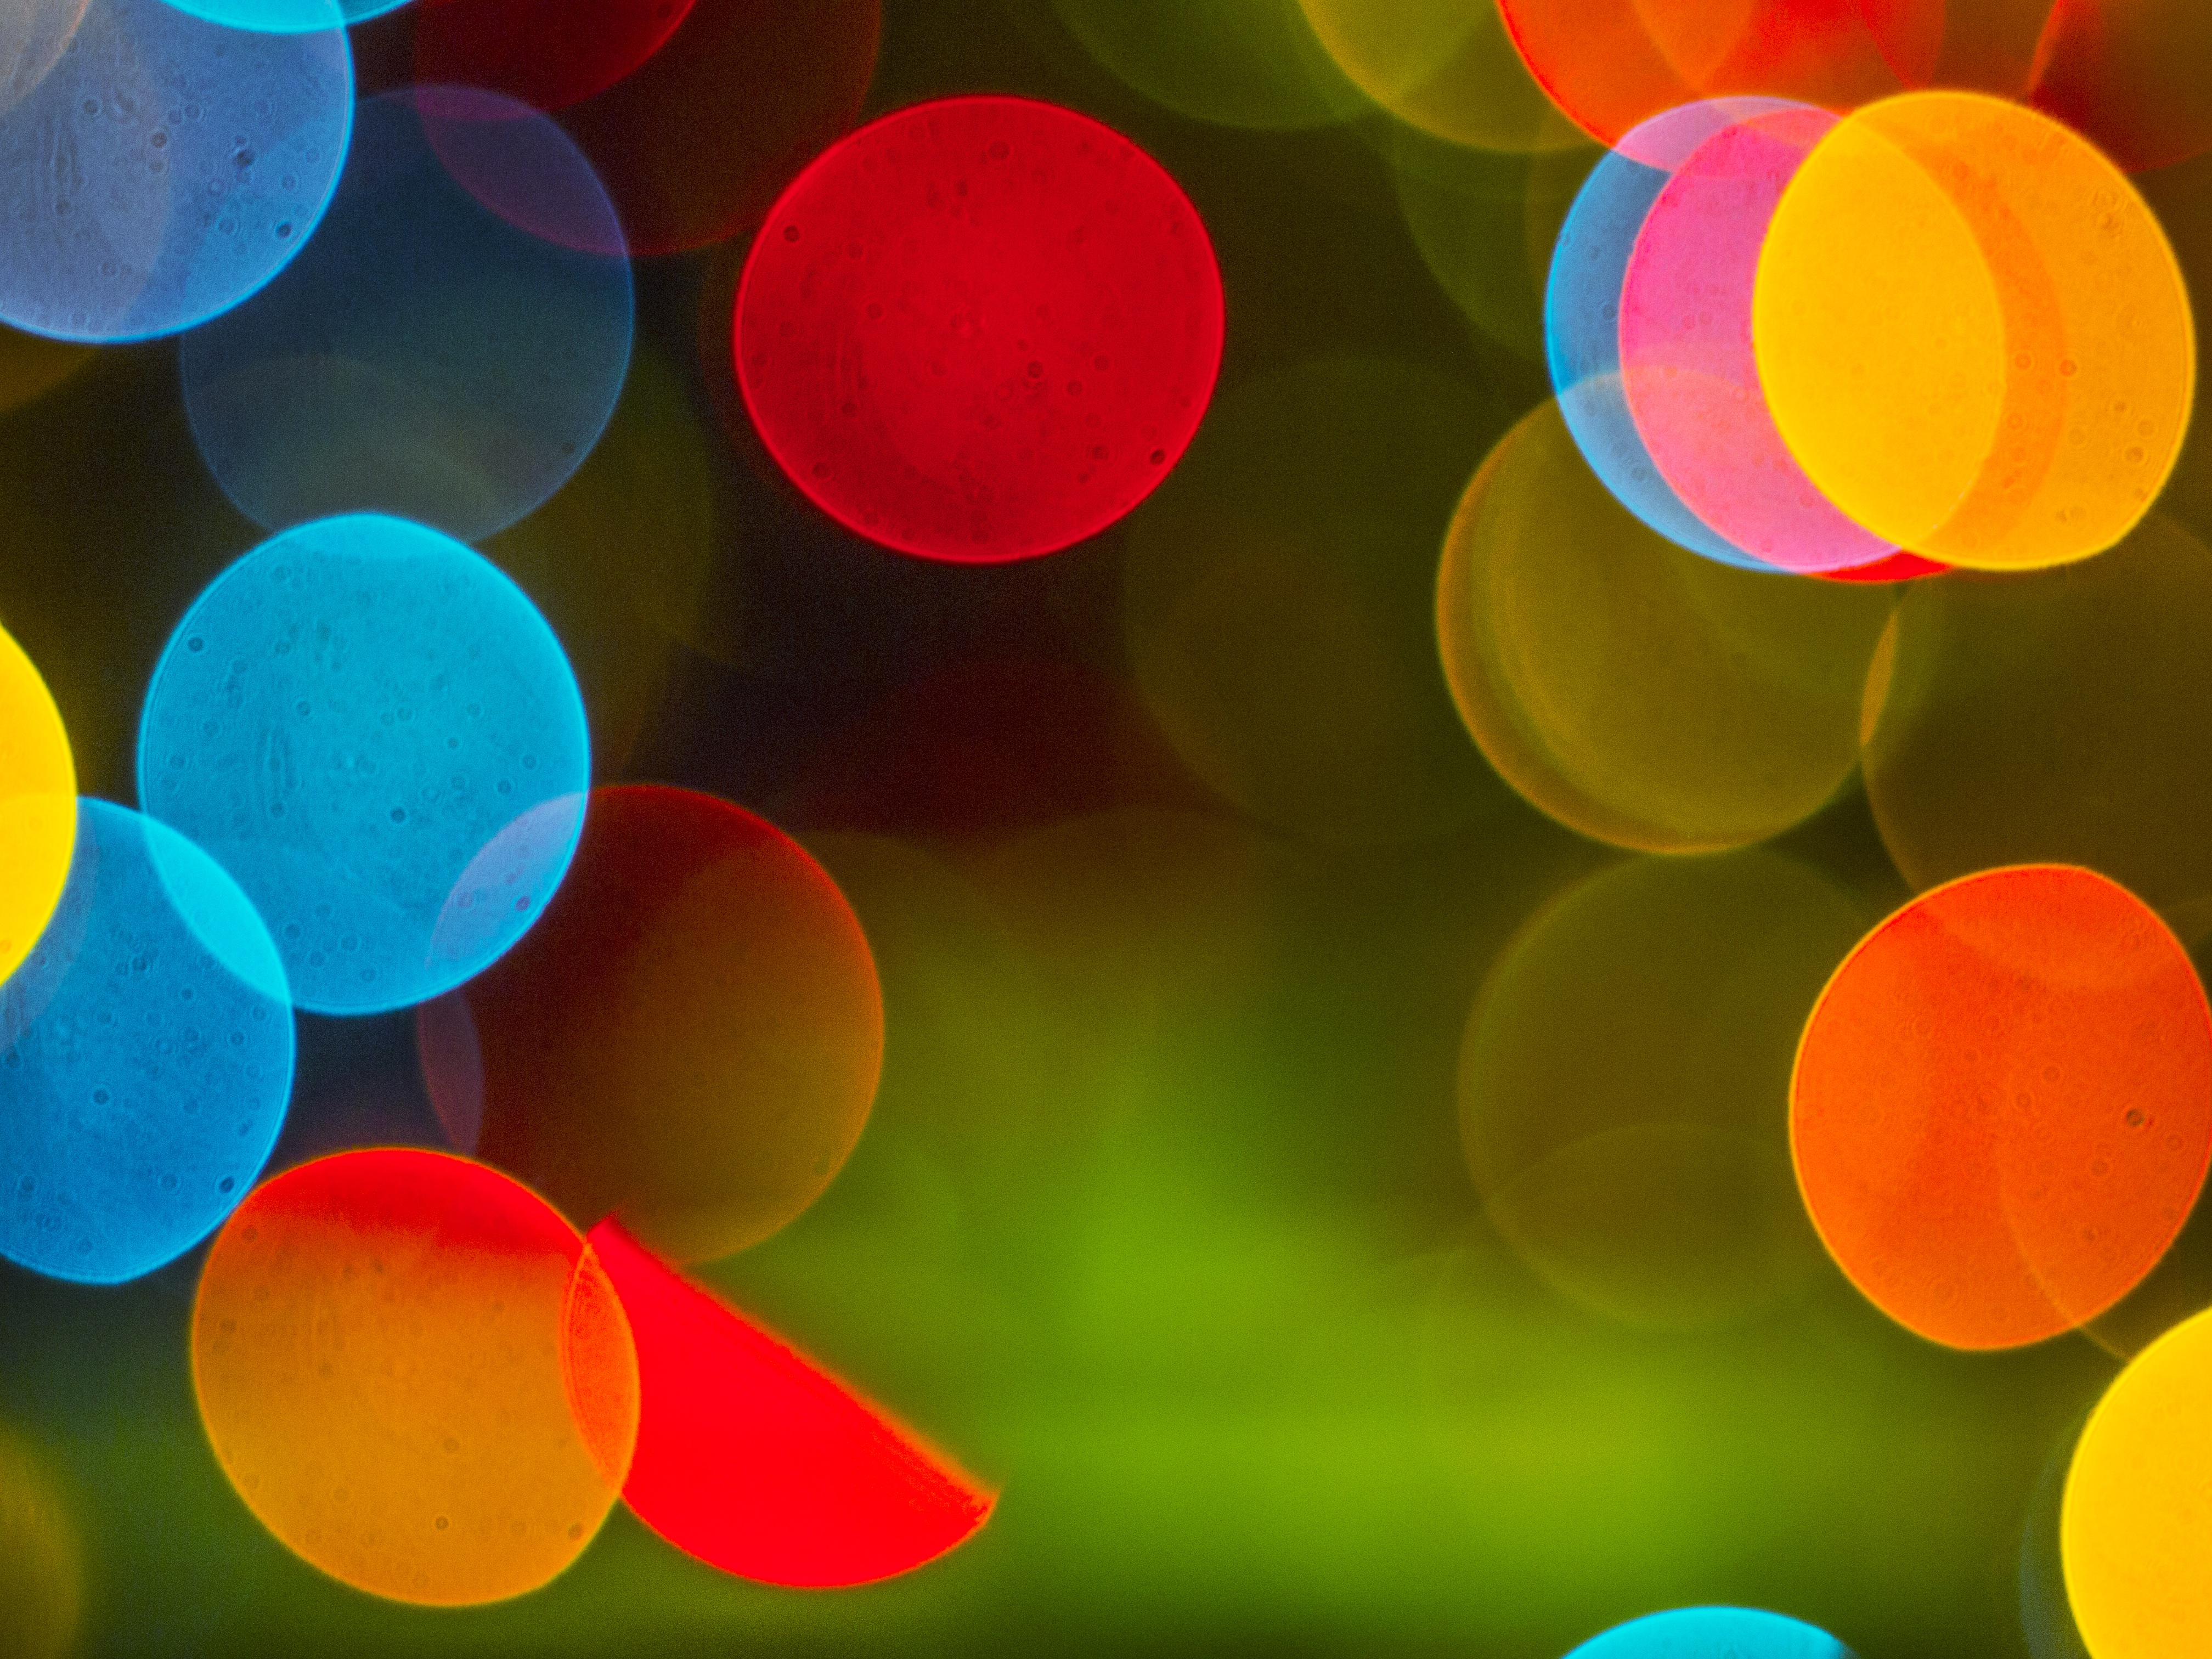
light, bokeh, abstract, flower, petal, green, red, color, yellow, toy, circle, close up, shape, macro photography, multi color, the effect of